The Resurrection Man's Legacy (collection)

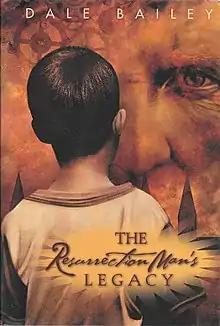
Cover of first edition

The Resurrection Man's Legacy is a collection of horror and dark fantasy short stories by American writer Dale Bailey. It was first published by Golden Gryphon Press in hardcover in November 2003. An ebook edition was released by Open Road Integrated Media in July 2014 under the alternate title The Resurrection Man's Legacy and Other Stories.